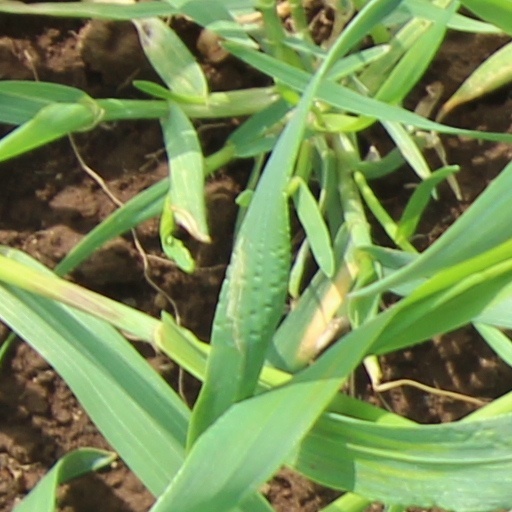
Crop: wheat